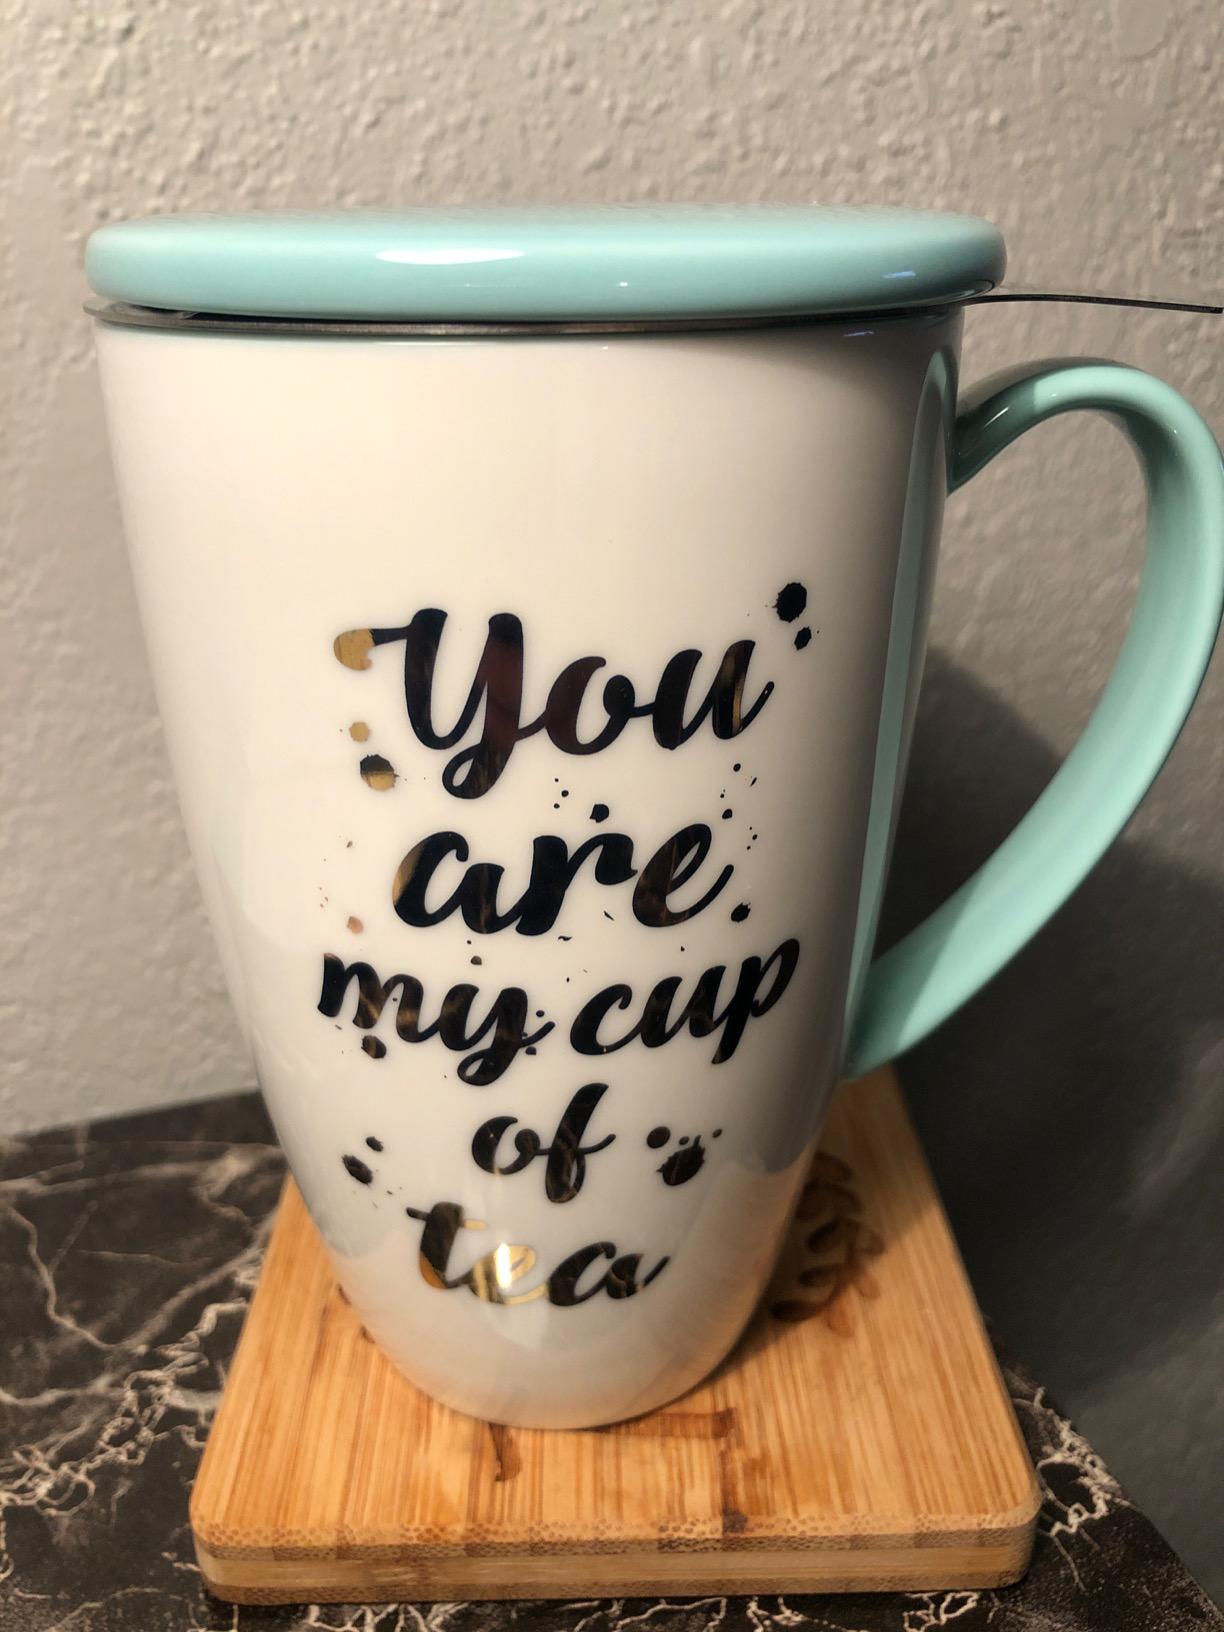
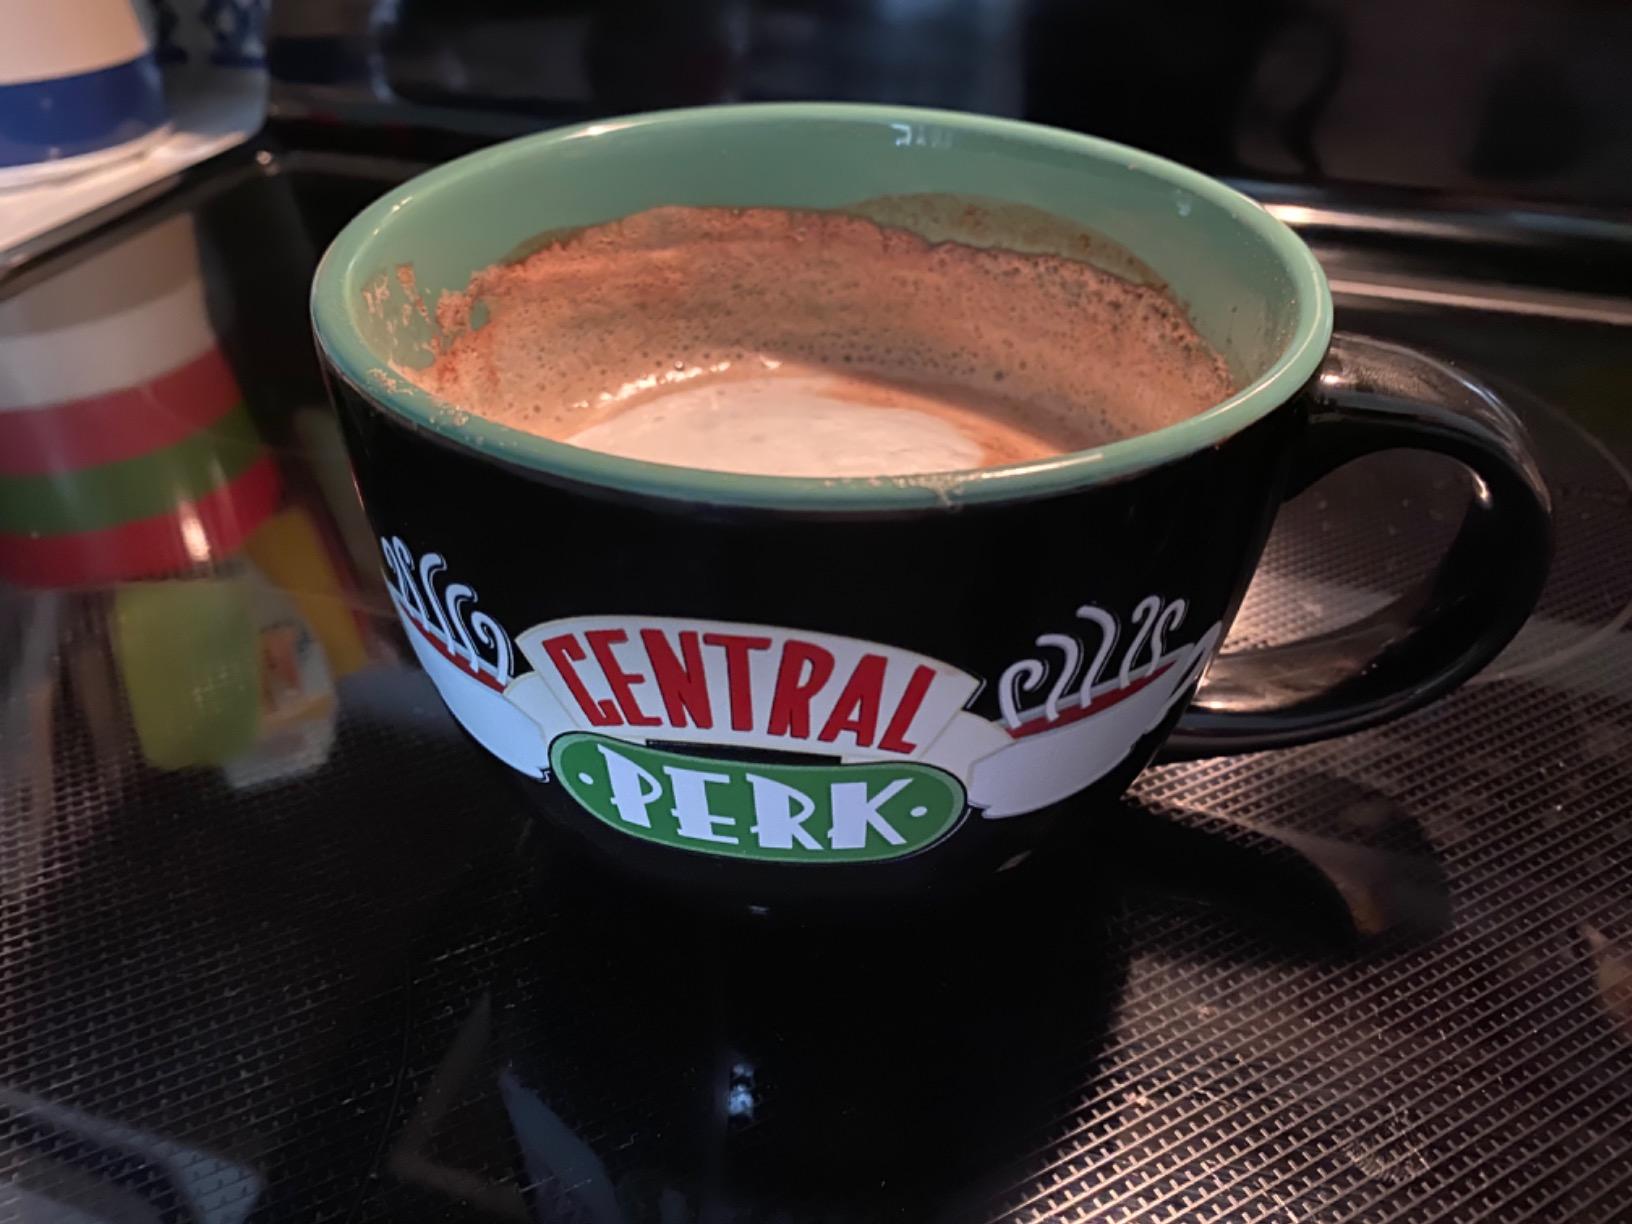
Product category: items_mug
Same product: no